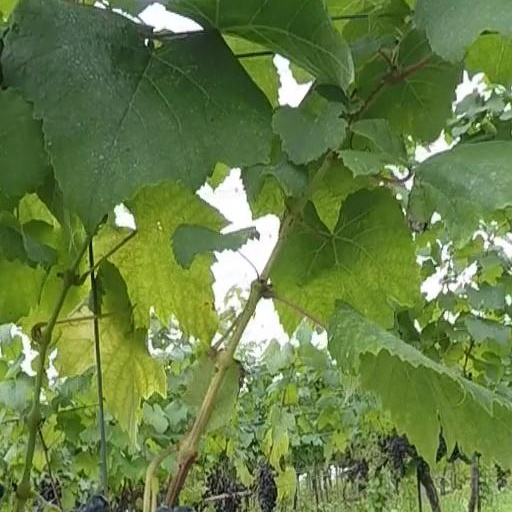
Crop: grape